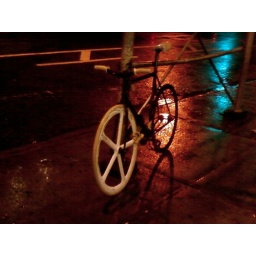
road bike with white mag front wheel in front of lafayette dorm